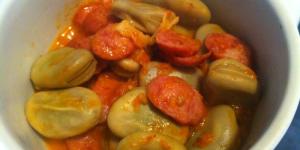
habas guisadas con chorizo y tomate